1922 Bridgman Convention

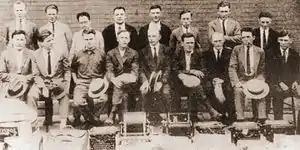
Some of those arrested in the 1922 Bridgman raid.

The 1922 Bridgman Convention was a secret conclave of the underground Communist Party of America (CPA) held in August 1922 near the small town of Bridgman, Michigan, about outside of the city of Chicago on the banks of Lake Michigan. The convention, called by the CPA as its annual gathering for the election of officers and making of internal decisions, was attended by a delegate who was secretly an employee of the Bureau of Investigation (Jacob Spolansky), who informed his superiors of the date and general location of the gathering. The convention was raided by local and federal law enforcement authorities on August 22, 1922, and a number of participants and a large quantity of documents seized in an operation which garnered national headlines. Two 1923 test trials of the Michigan criminal syndicalism law resulted from the arrests, with trade union leader William Z. Foster freed by a "hung jury," while Communist Party leader C. E. Ruthenberg was convicted. Ruthenberg ultimately died of peritonitis in 1927, just after his appeals were exhausted and just before sentence was enforced. No additional trials associated with the 1922 Bridgman raid were conducted.